Rock & Roll Racing 2: Red Asphalt

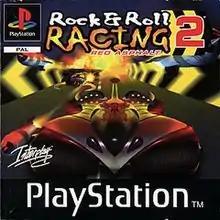
European cover art

Rock & Roll Racing 2: Red Asphalt is a 1997 racing game developed and published by Interplay for the PlayStation. "Rock & Roll Racing 2: Red Asphalt" is the sequel to "Rock n' Roll Racing". In North America it was stripped of its association with the series and retitled simply Red Asphalt.